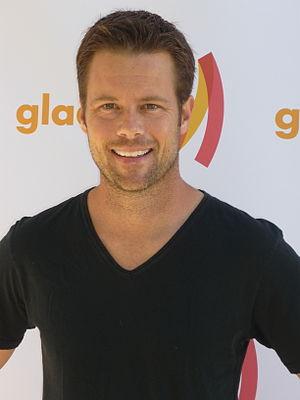
Cet article présente les épisodes de la troisième saison de la série télévisée How I Met Your Mother.
Brad Rowe est un acteur américain qui a commencé sa carrière dans des films comme Invisible Temptation and Billy's Hollywood Screen Kiss.